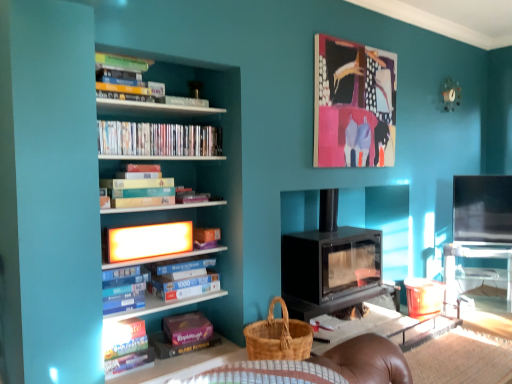
Question: From the image's perspective, locate the table lying below the matte plastic dvds at upper left, which is the 1th book from top to bottom. Your answer should be formatted as a tuple, i.e. [(x, y)], where the tuple contains the x and y coordinates of a point satisfying the conditions above.
Answer: [(0.926, 0.711)]